Conradh na Gaeilge

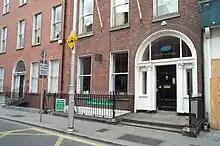
Conradh na Gaeilge, Dublin

With the foundation of the Irish Free State many members believed that the Gaelic League had taken language revival as far as it could and that the task now fell to the new Irish Government. They ceased their League activities and were absorbed into the new political parties and into state bodies such as the Army, Police, Civil Service, and into the school system in which Irish was made compulsory. With the organisation paying a less prominent role in public life, It fared badly in the 1925 Seanad election. All its endorsed candidates, including Hyde, were rejected.